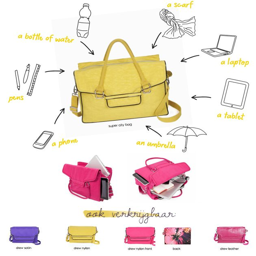
in love with the bag !